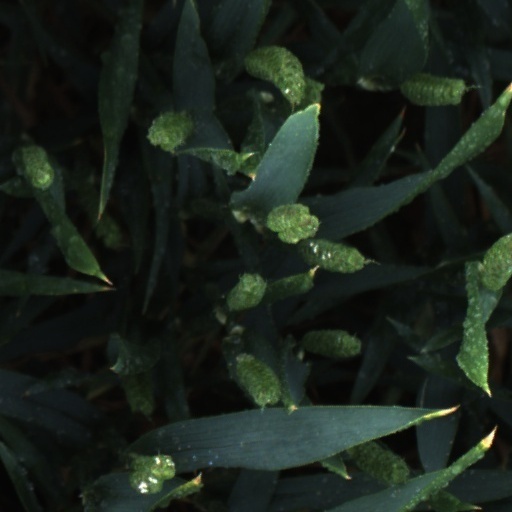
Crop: wheat